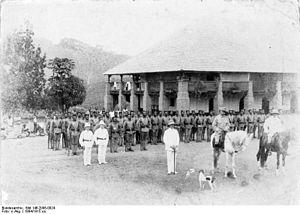
Le Cameroun allemand ou Kamerun est une colonie allemande établie en Afrique centrale de 1884 à 1916.
Ebolowa est une communauté urbaine du Cameroun, située au cœur de la forêt équatoriale. C'est le chef-lieu de la région du Sud et du département de la Mvila.